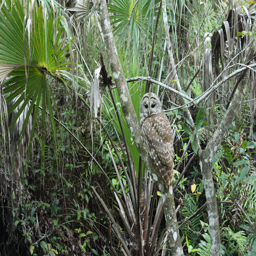
a barred owl , just waiting for us to walk on by .